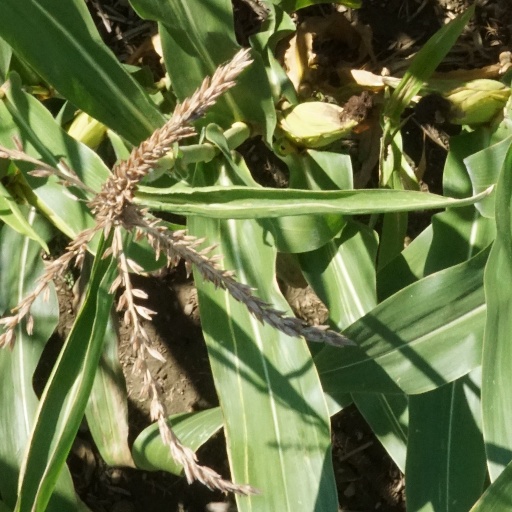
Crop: maize; corn